Greco-Italian War

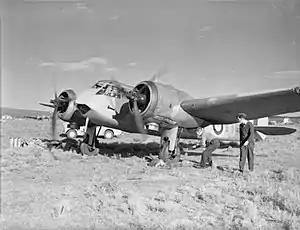

On 28 October, the Greek army had divisions, one cavalry division and three infantry brigades, all at least partly mobilized since August; four infantry divisions and two brigades were on the border with Albania; five infantry divisions faced Bulgaria and five more with the cavalry division were in general reserve. Greek army divisions were triangular and held up to more infantry than the Italian binary divisions, with slightly more medium artillery and machine-guns but no tanks. Most Greek equipment was still of First World War issue, from countries like Belgium, Austria, Poland and France, all of which were under Axis occupation, cutting off the supply of spare parts and ammunition. Many senior Greek officers were veterans of a decade of almost continuous warfare, including the Balkan Wars of 1912–13, the First World War, and the Greco-Turkish War of 1919–22. Greece had conscription with all able-bodied males upon turning 18 years old were required to serve for 24 months in the military.